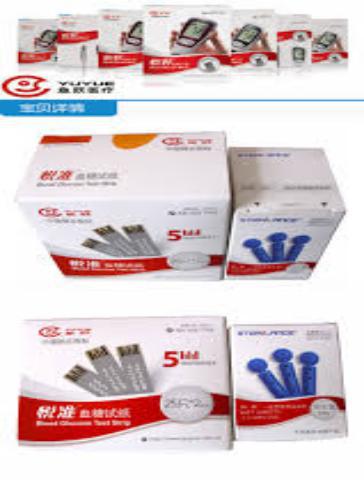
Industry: Medical